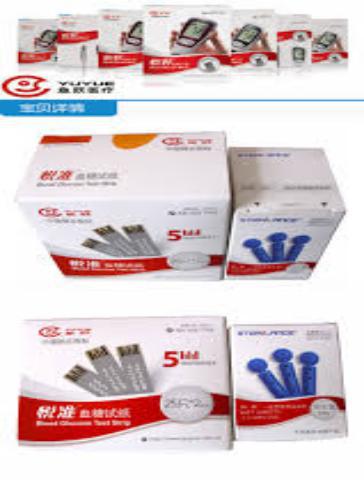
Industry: Medical